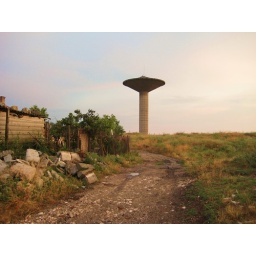
I'm fascinated by this &amp;quot;Soviet Moderne&amp;quot; water tower that hovers in the dusk on a hill above Haskovo, Bulgaria.